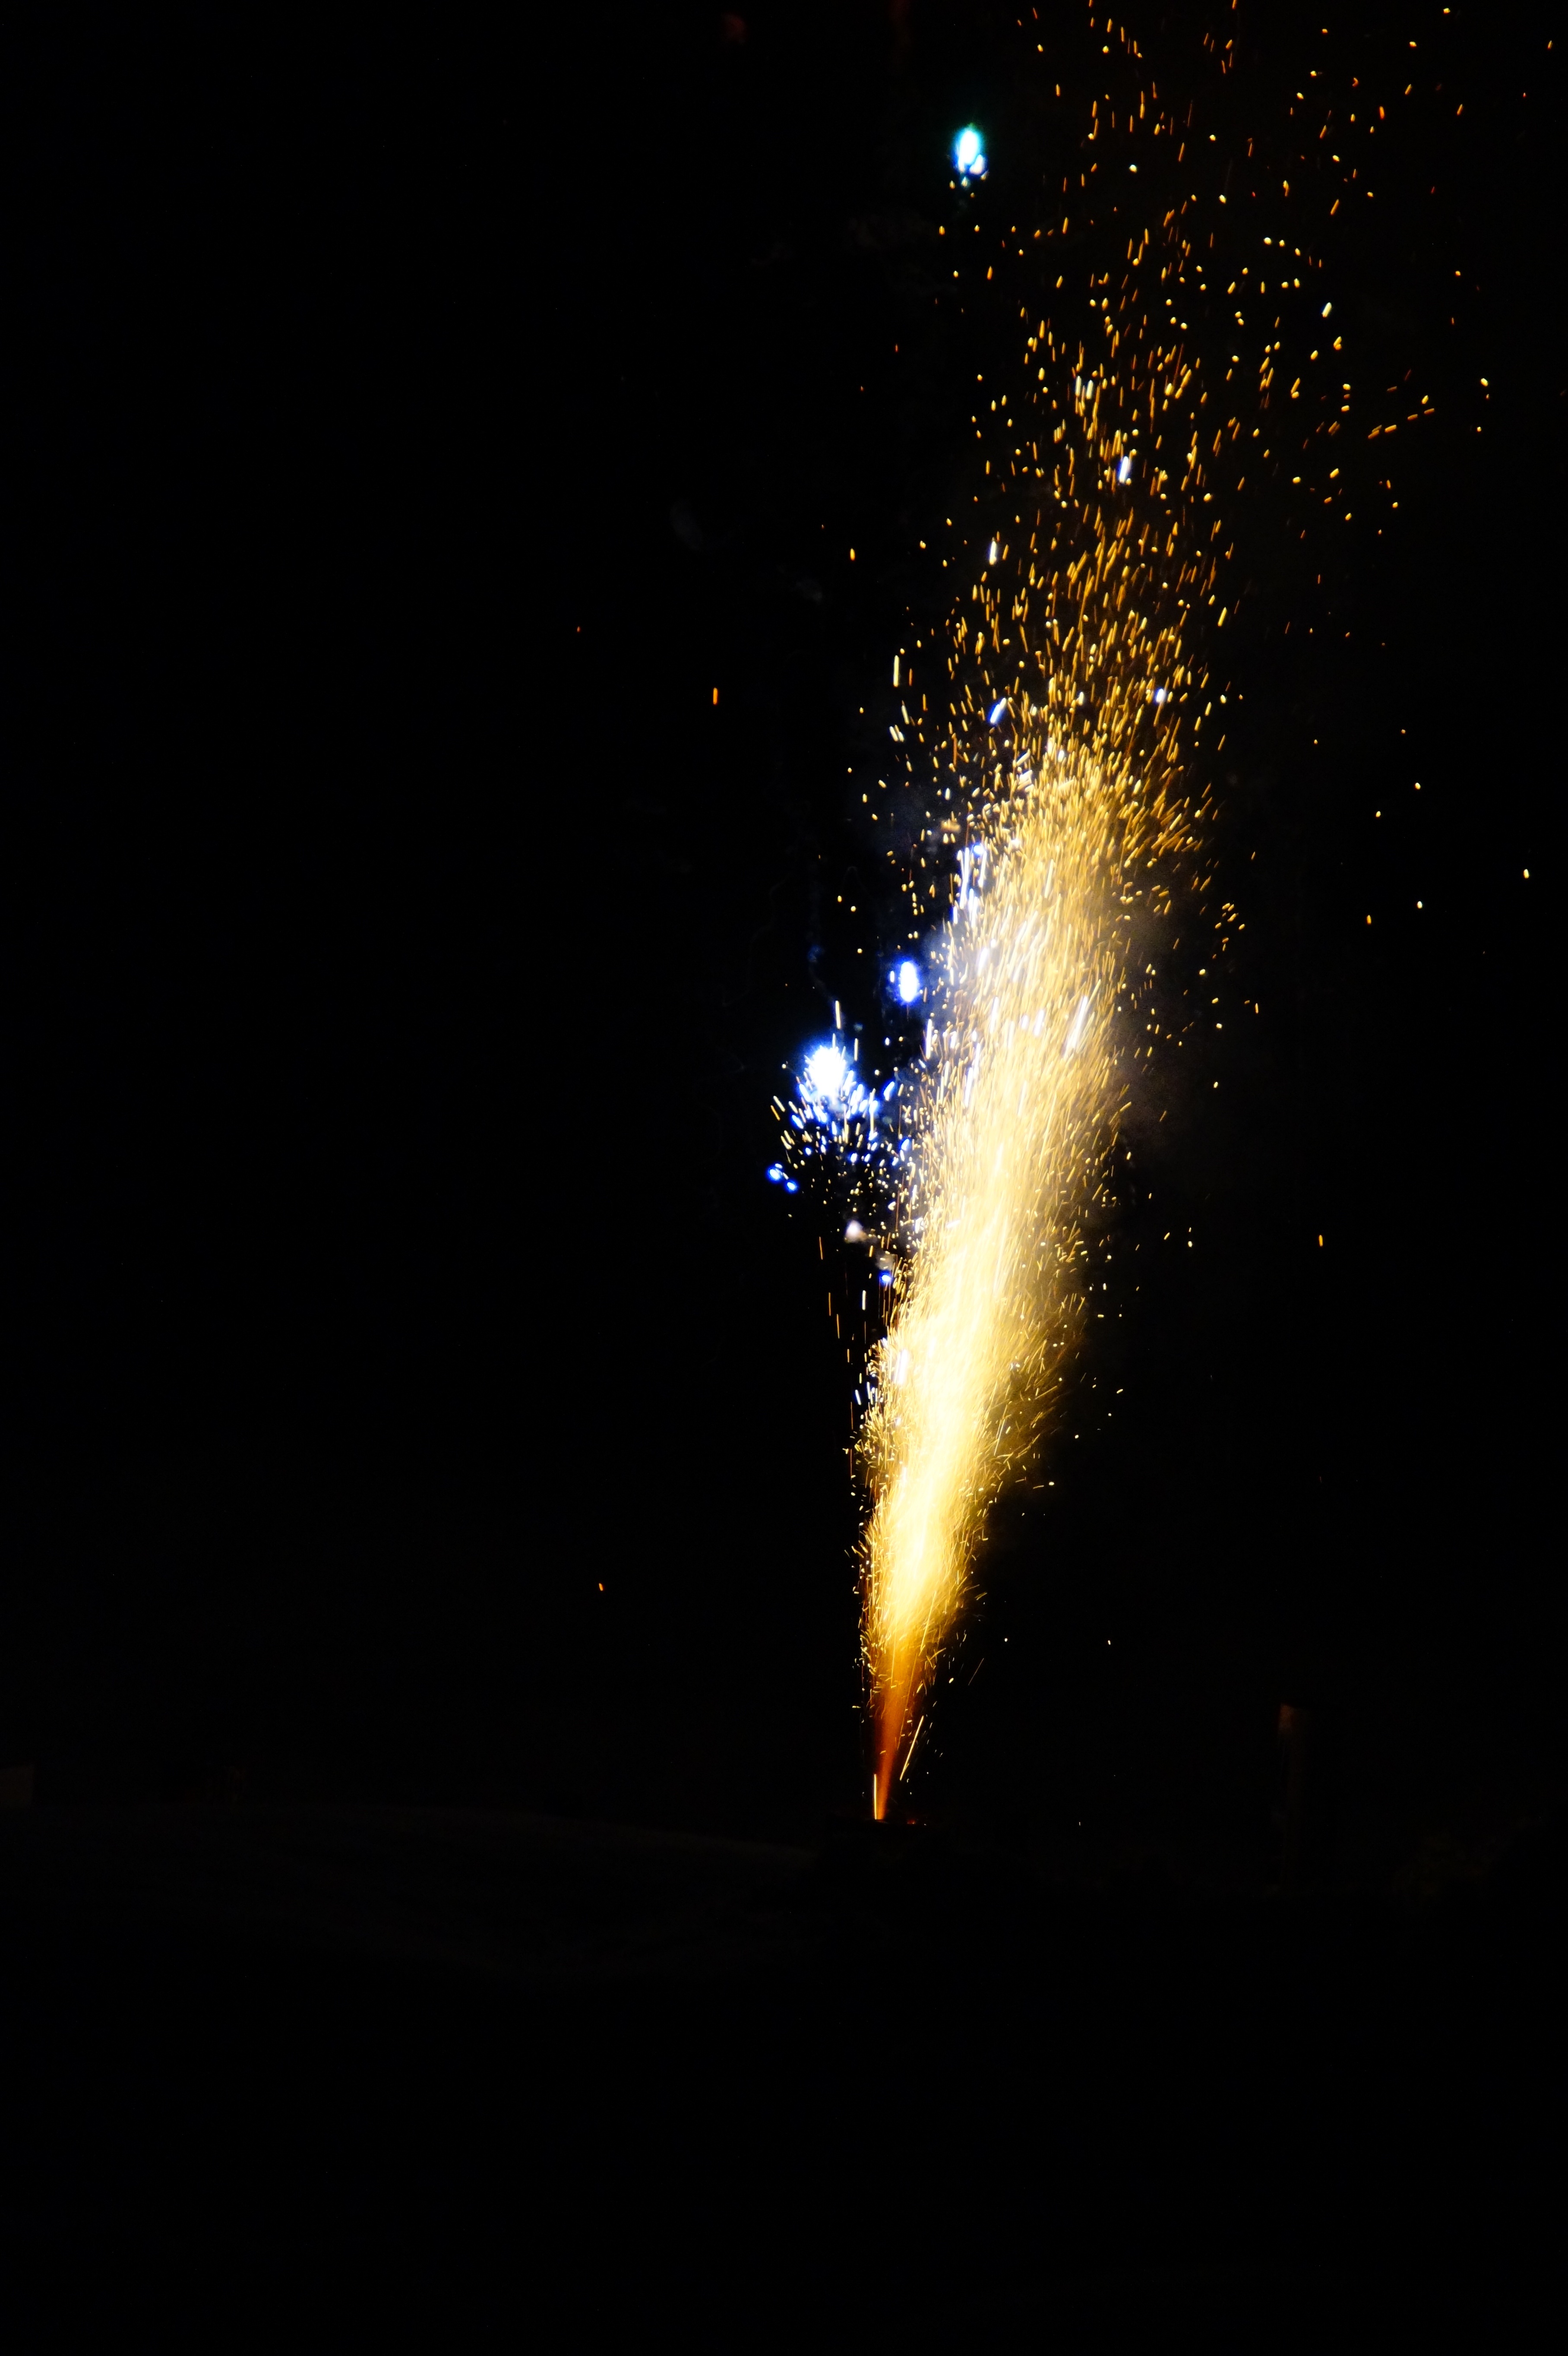
light, night, recreation, golden, spray, darkness, pyrotechnics, radio, fireworks, gold, fountain, event, midnight, eve, sylvester, new year's eve, new year's day, shower of sparks, annual financial statements, turn of the year, laburnum, outdoor recreation